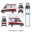
Label: ambulance